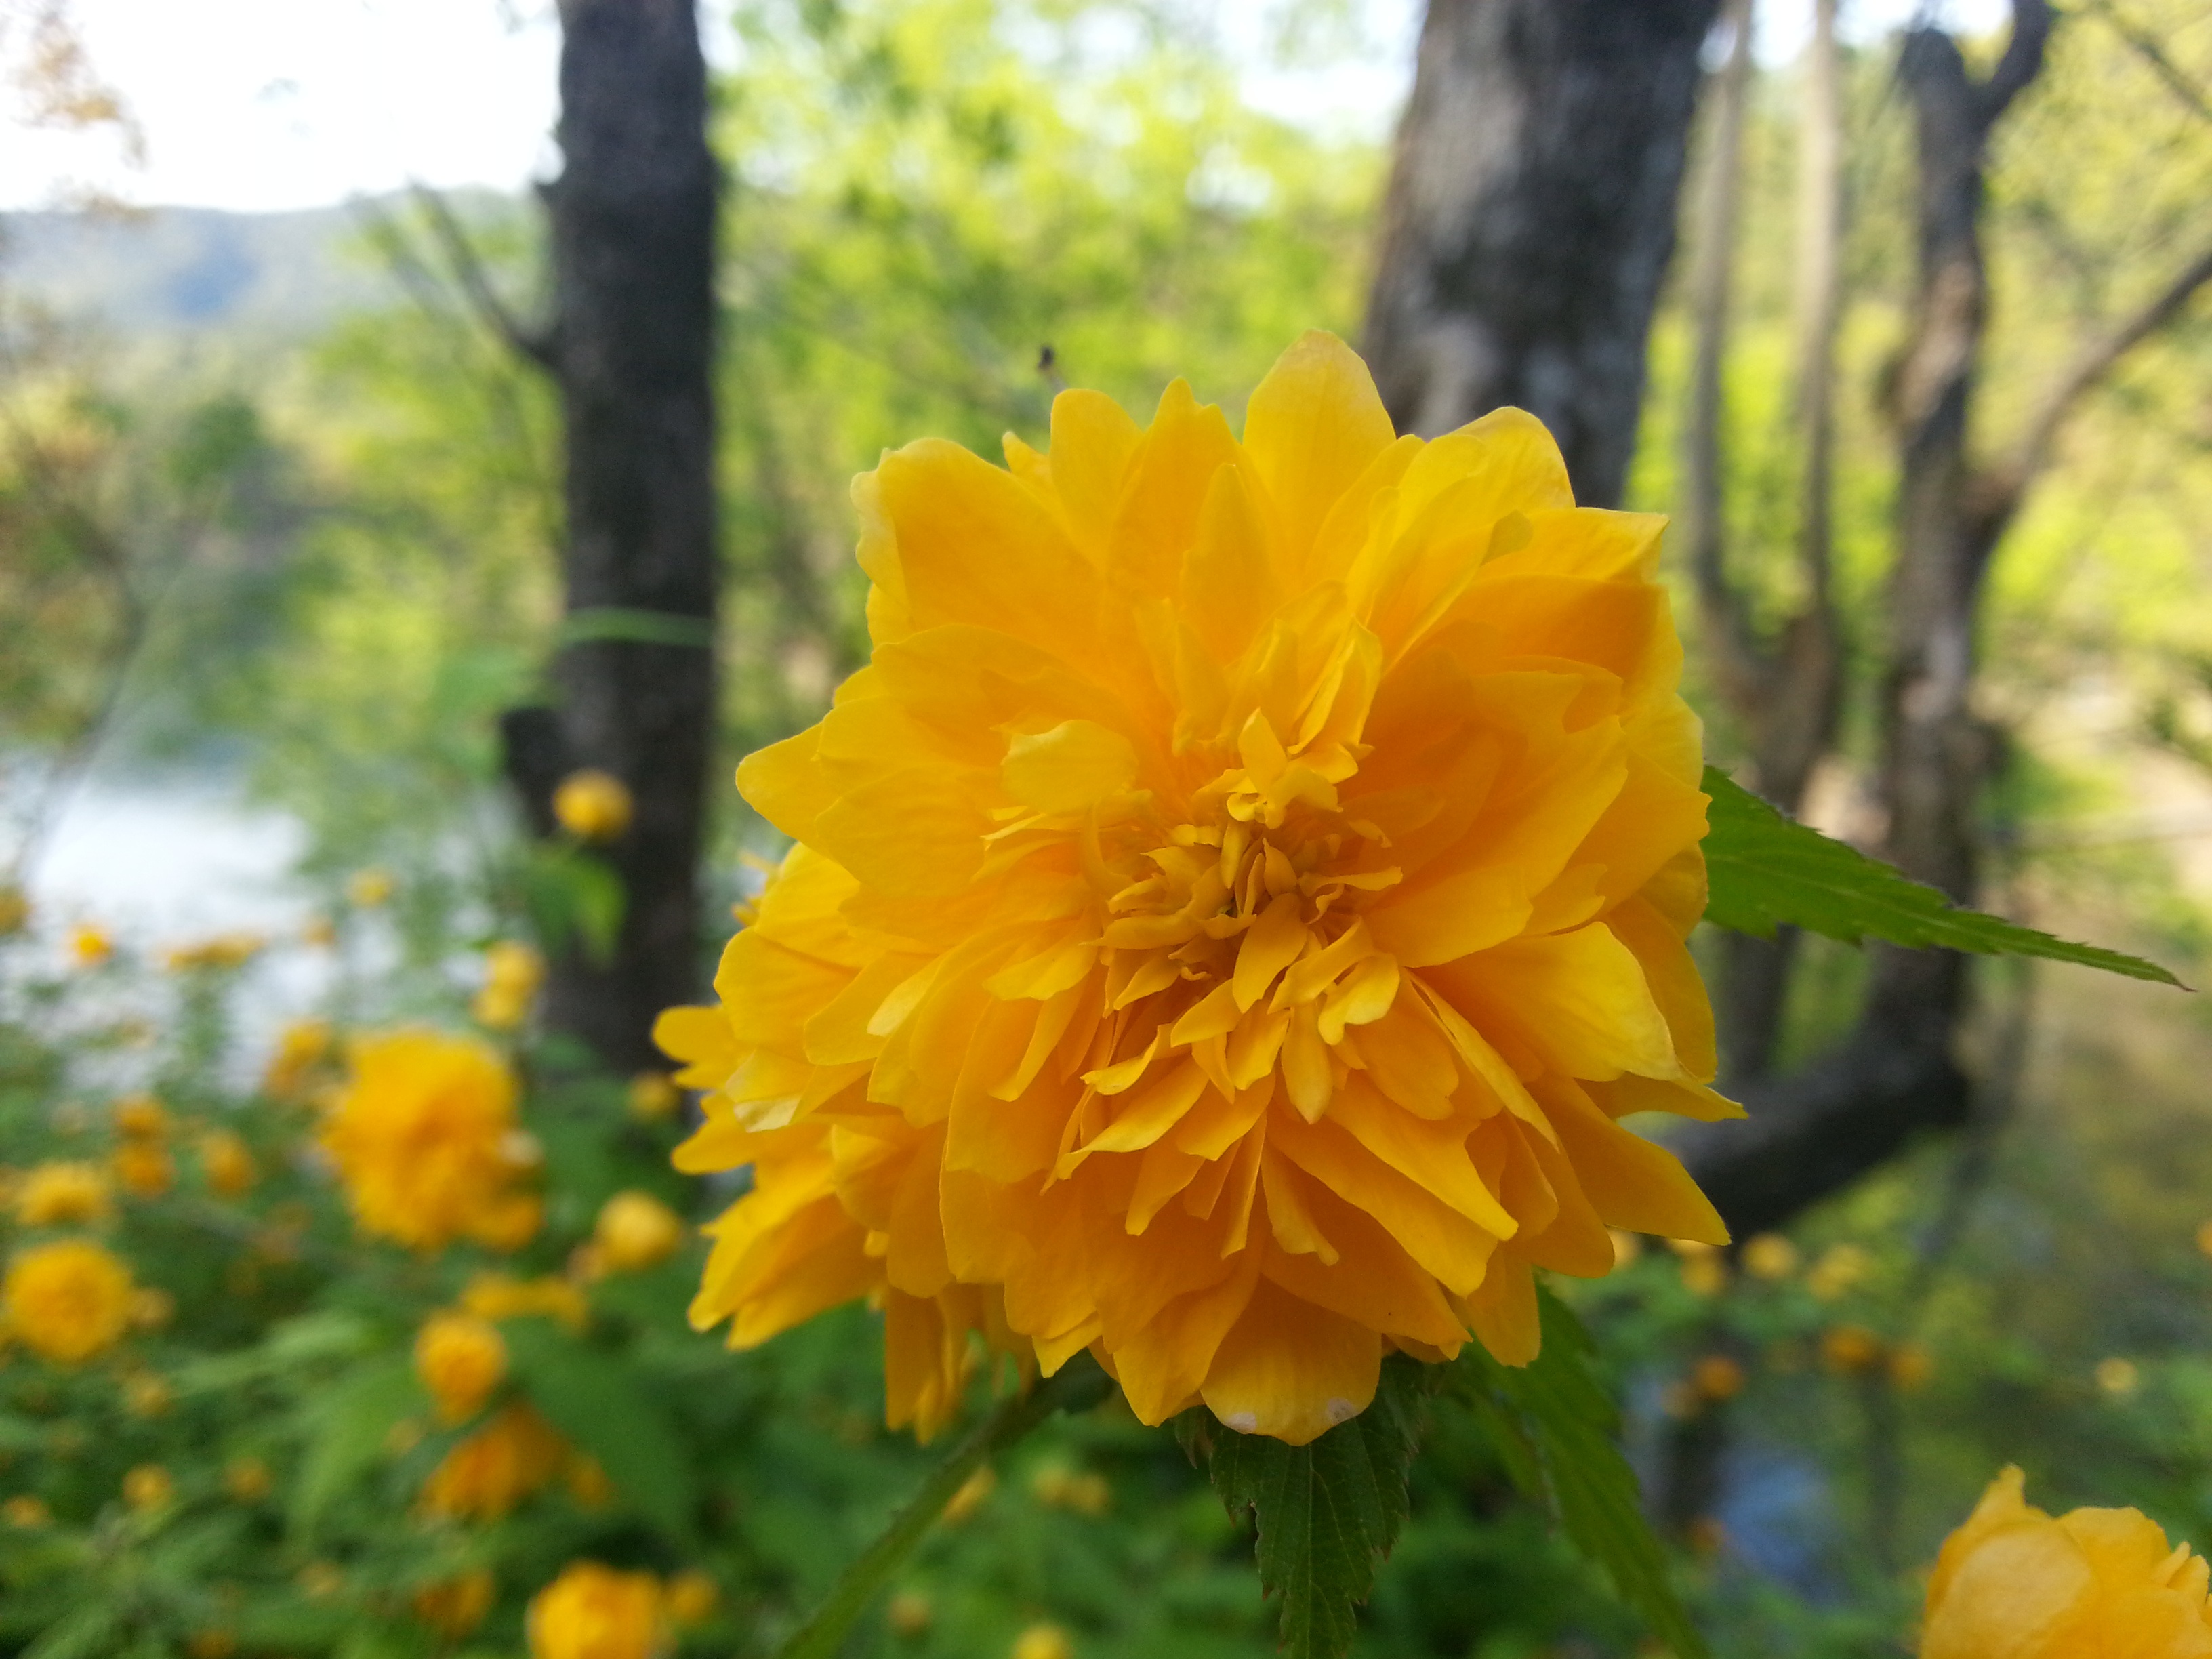
landscape, nature, blossom, plant, meadow, flower, spring, produce, botany, yellow, flora, plants, yellow flower, wildflower, flowers, asteraceae, crush, spring flowers, flowering plant, land plant